Eric Paschall

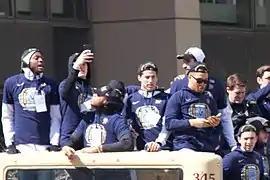
Paschall, Donte DiVincenzo, Omari Spellman, Collin Gillespie, and Jalen Brunson at Villanova's NCAA Championship Parade in 2018

Paschall missed two games in February 2018 with a concussion. He averaged 10.3 points, 5.0 rebounds and 2.3 assists per game as a junior. In the Sweet Sixteen of the 2018 NCAA Tournament, he had 14 points in the win versus West Virginia. In the Elite Eight, Paschall had 12 points and 14 rebounds in a 71–59 win over Texas Tech. He had one of his best overall games in the Final Four, scoring 24 points on 10-of-11 shooting to help the Wildcats beat Kansas 95–79.